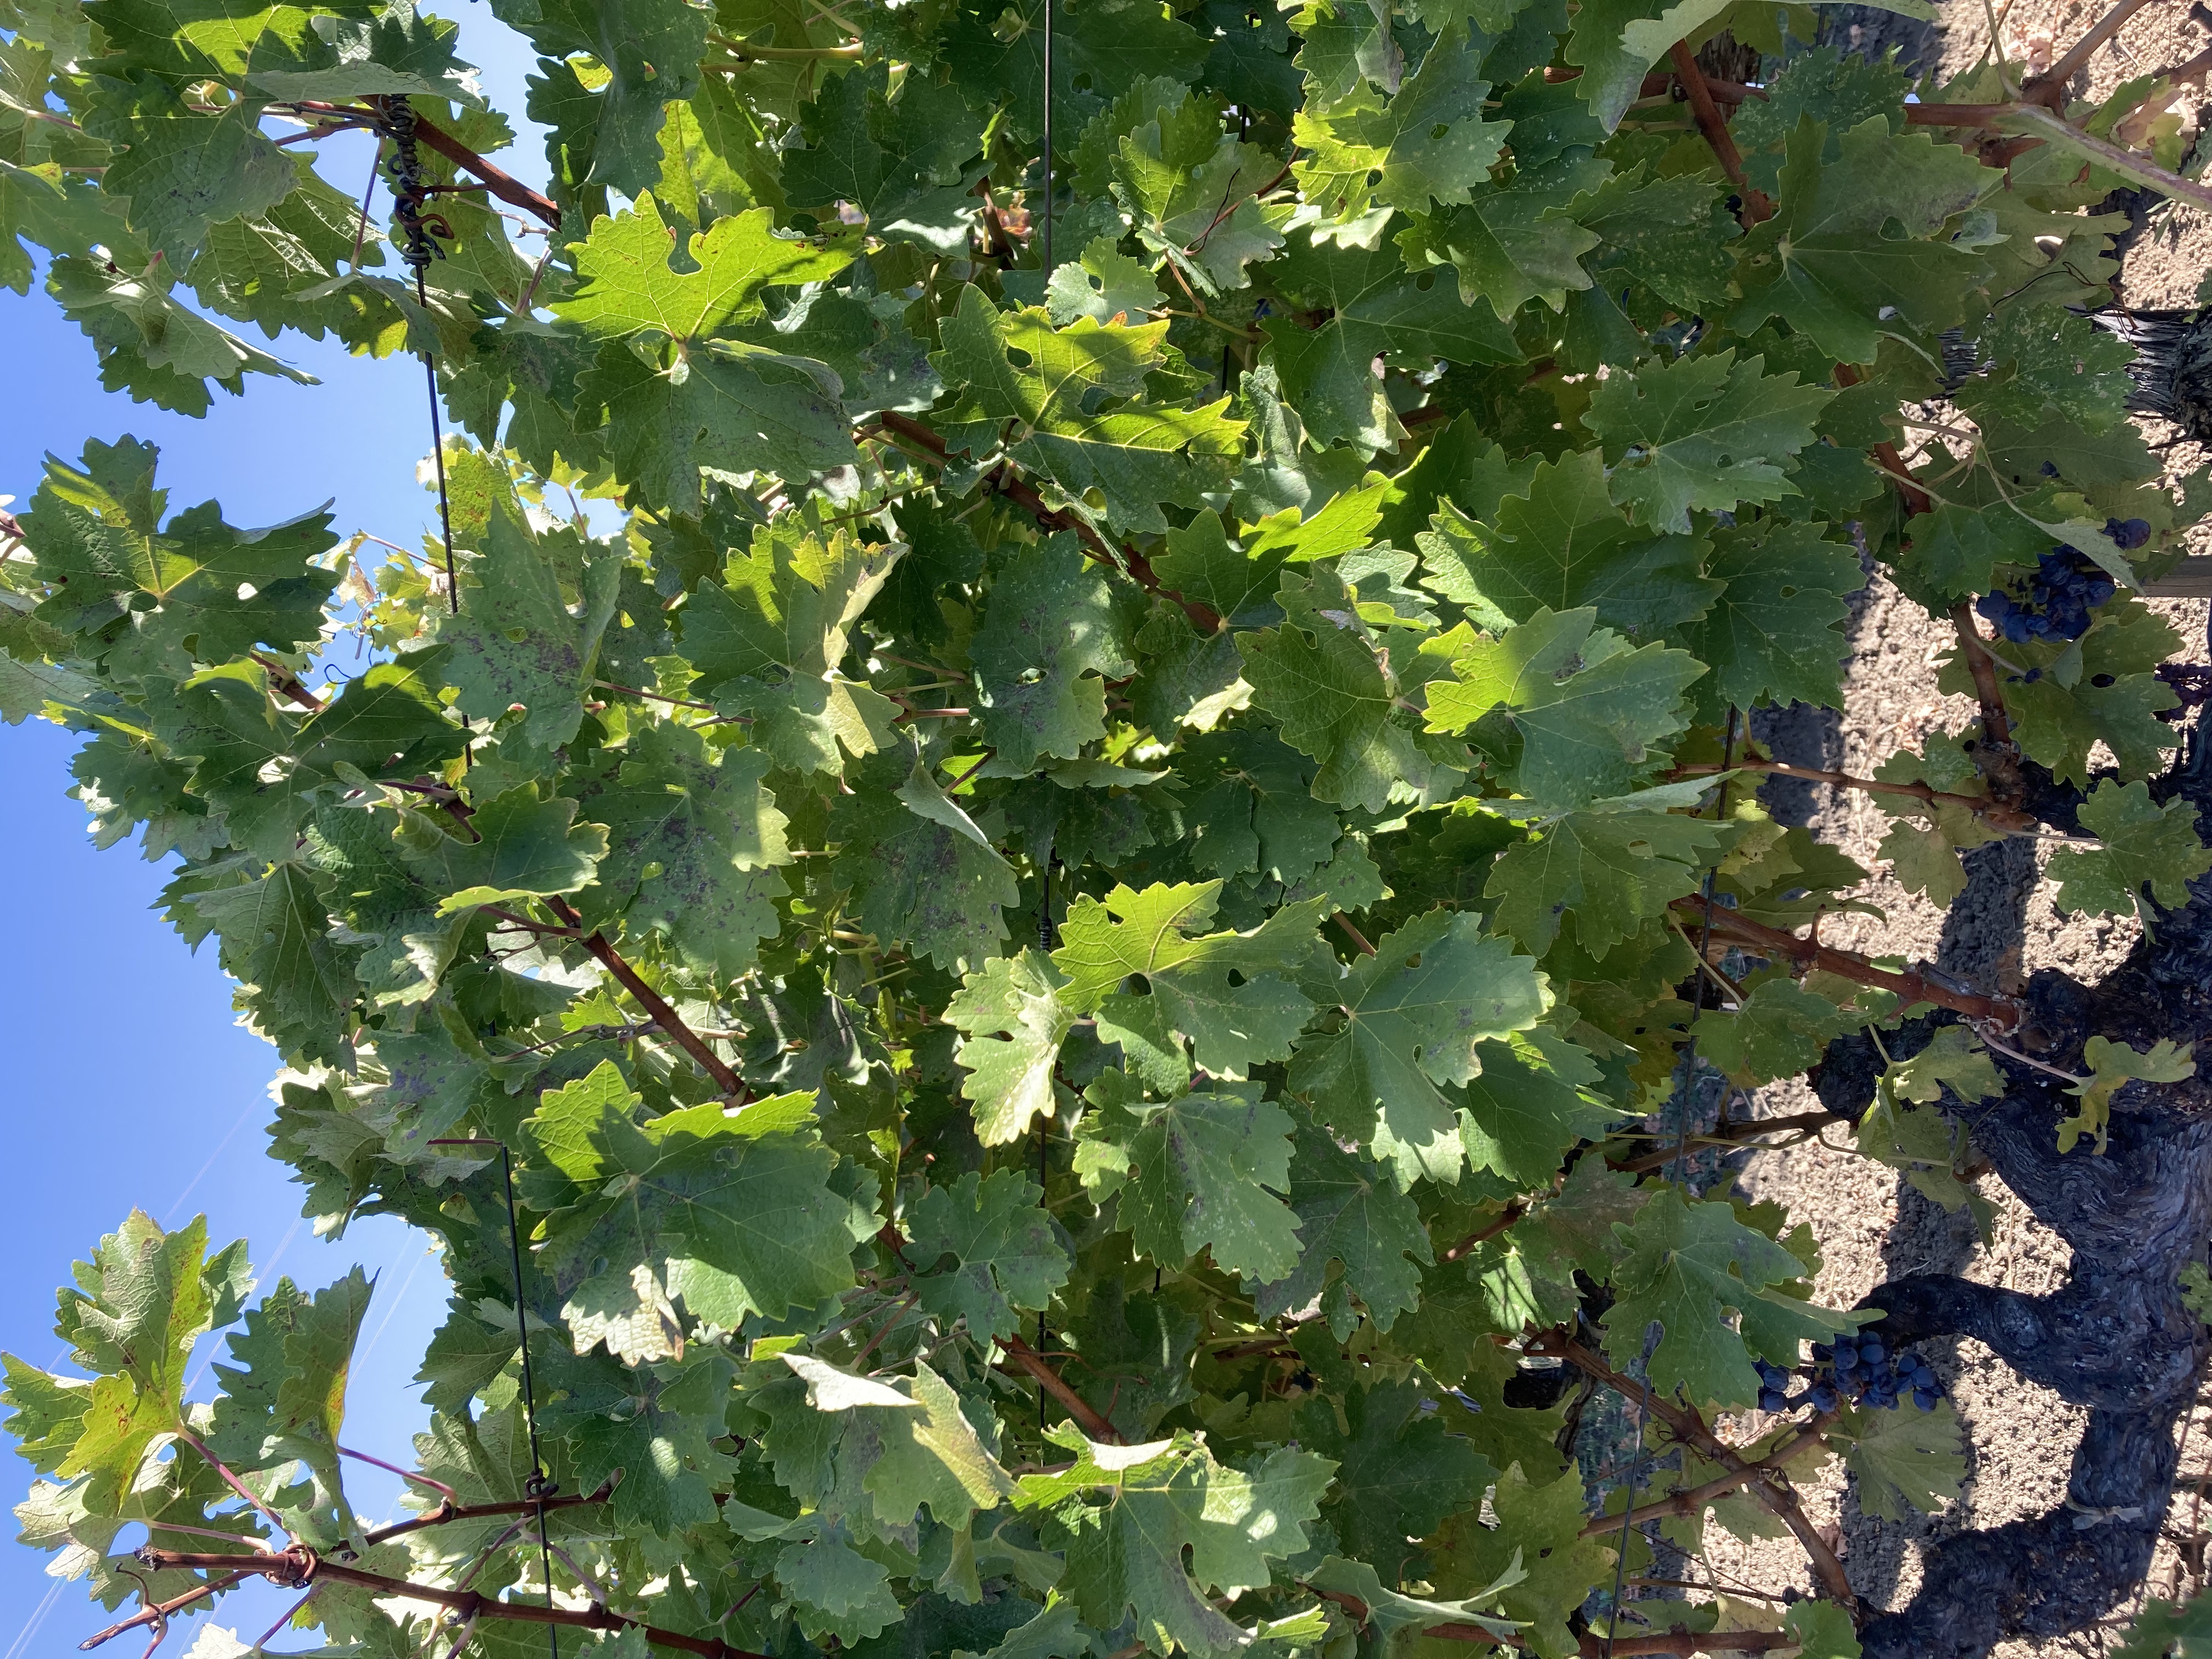
Label: No Virus